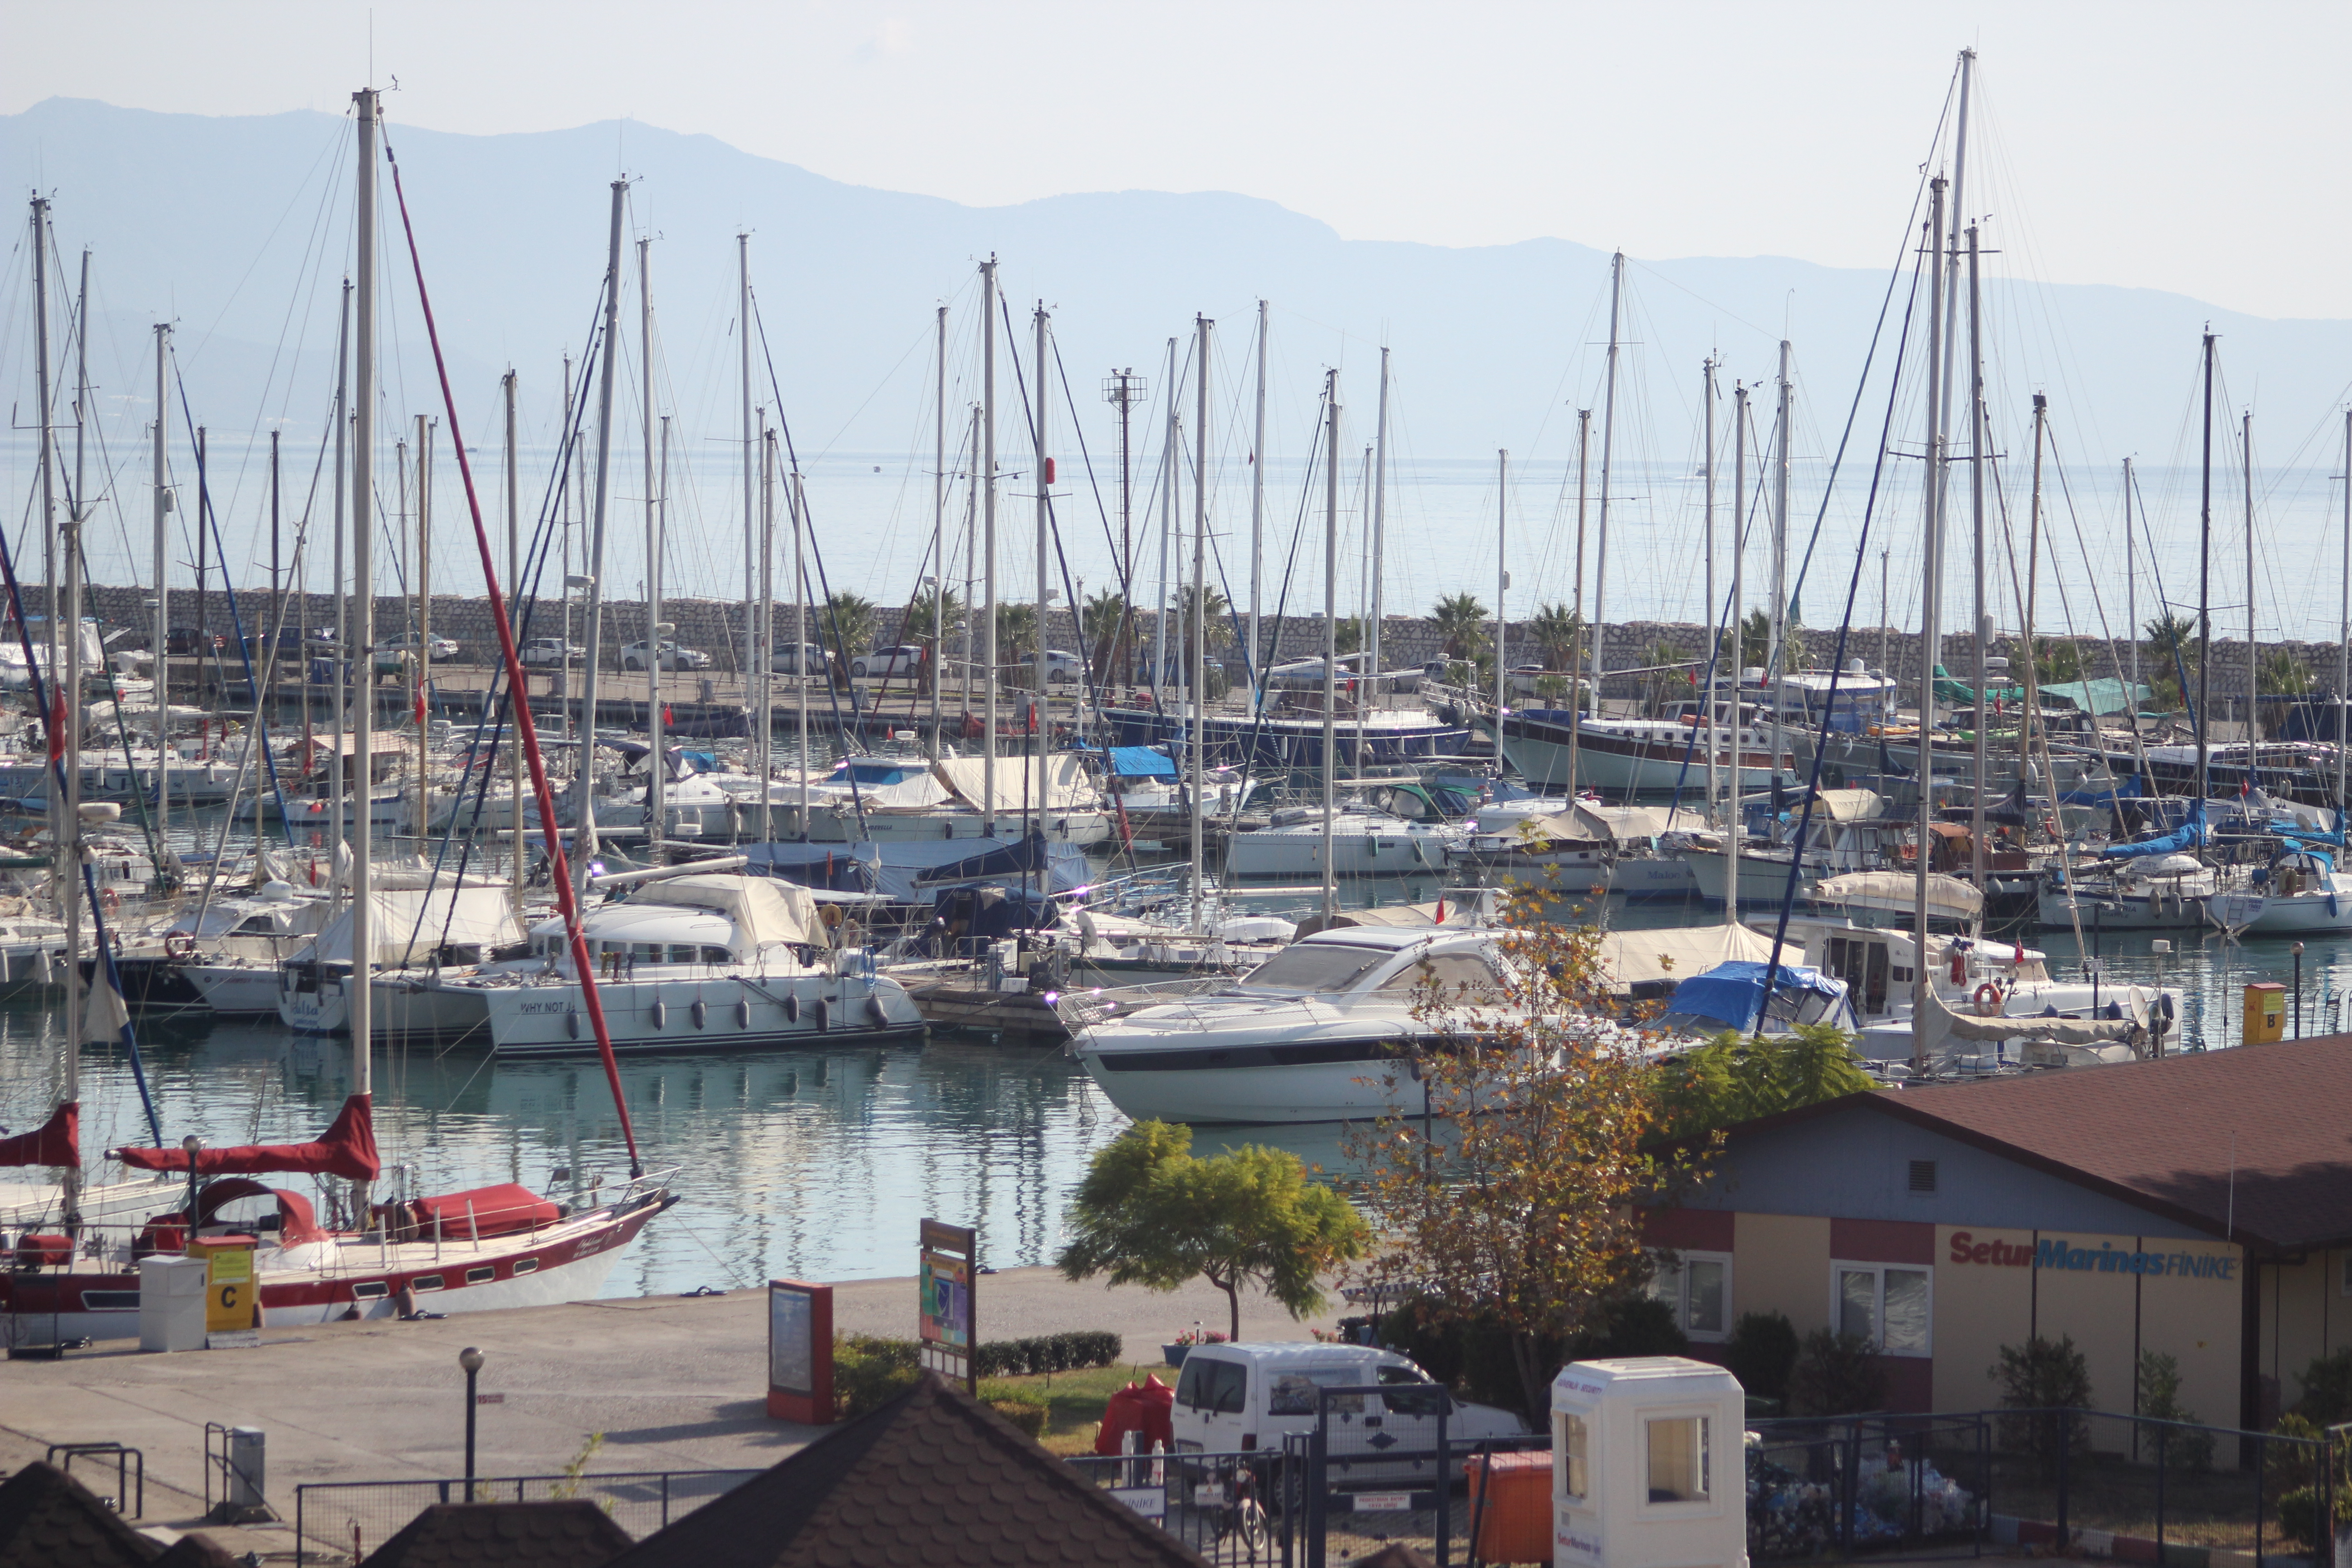
yacht, boat, coast, sea, turkey, autumn, water, sky, watercraft, transport hub, mast, mode of transport, body of water, dock, vehicle, morning, harbor, sailboat, waterway, boats and boating equipment and supplies, city, tree, plant, ship, port, mountain, marina, water transportation, lake, tent, channel, nonbuilding structure, tourism, palm tree, vacation, boating, house, reflection, transport, ocean, evening, horizon